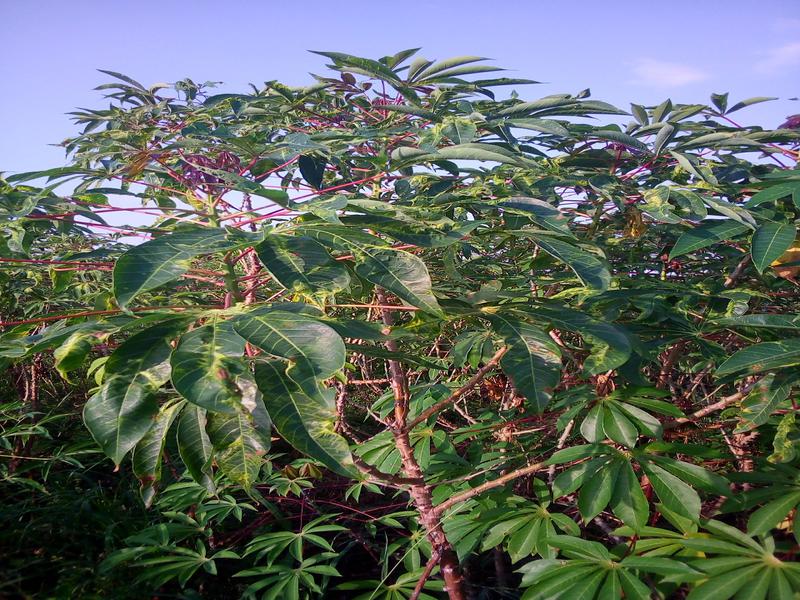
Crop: cassava
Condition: mosaic_disease